Middle Kingdom's Mark of Blood

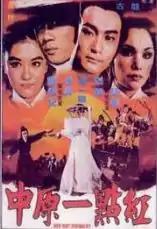
DVD cover art

Middle Kingdom's Mark of Blood, also known as Red Dot Chivalry Or Wu Tang Collection Title The Red Mark of Death., is a 1980 film adapted from Gu Long's "Chu Liuxiang" novel series.